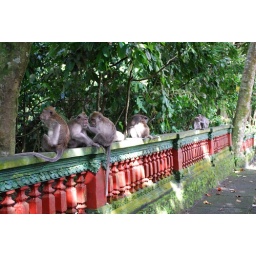
the life in monkey forest